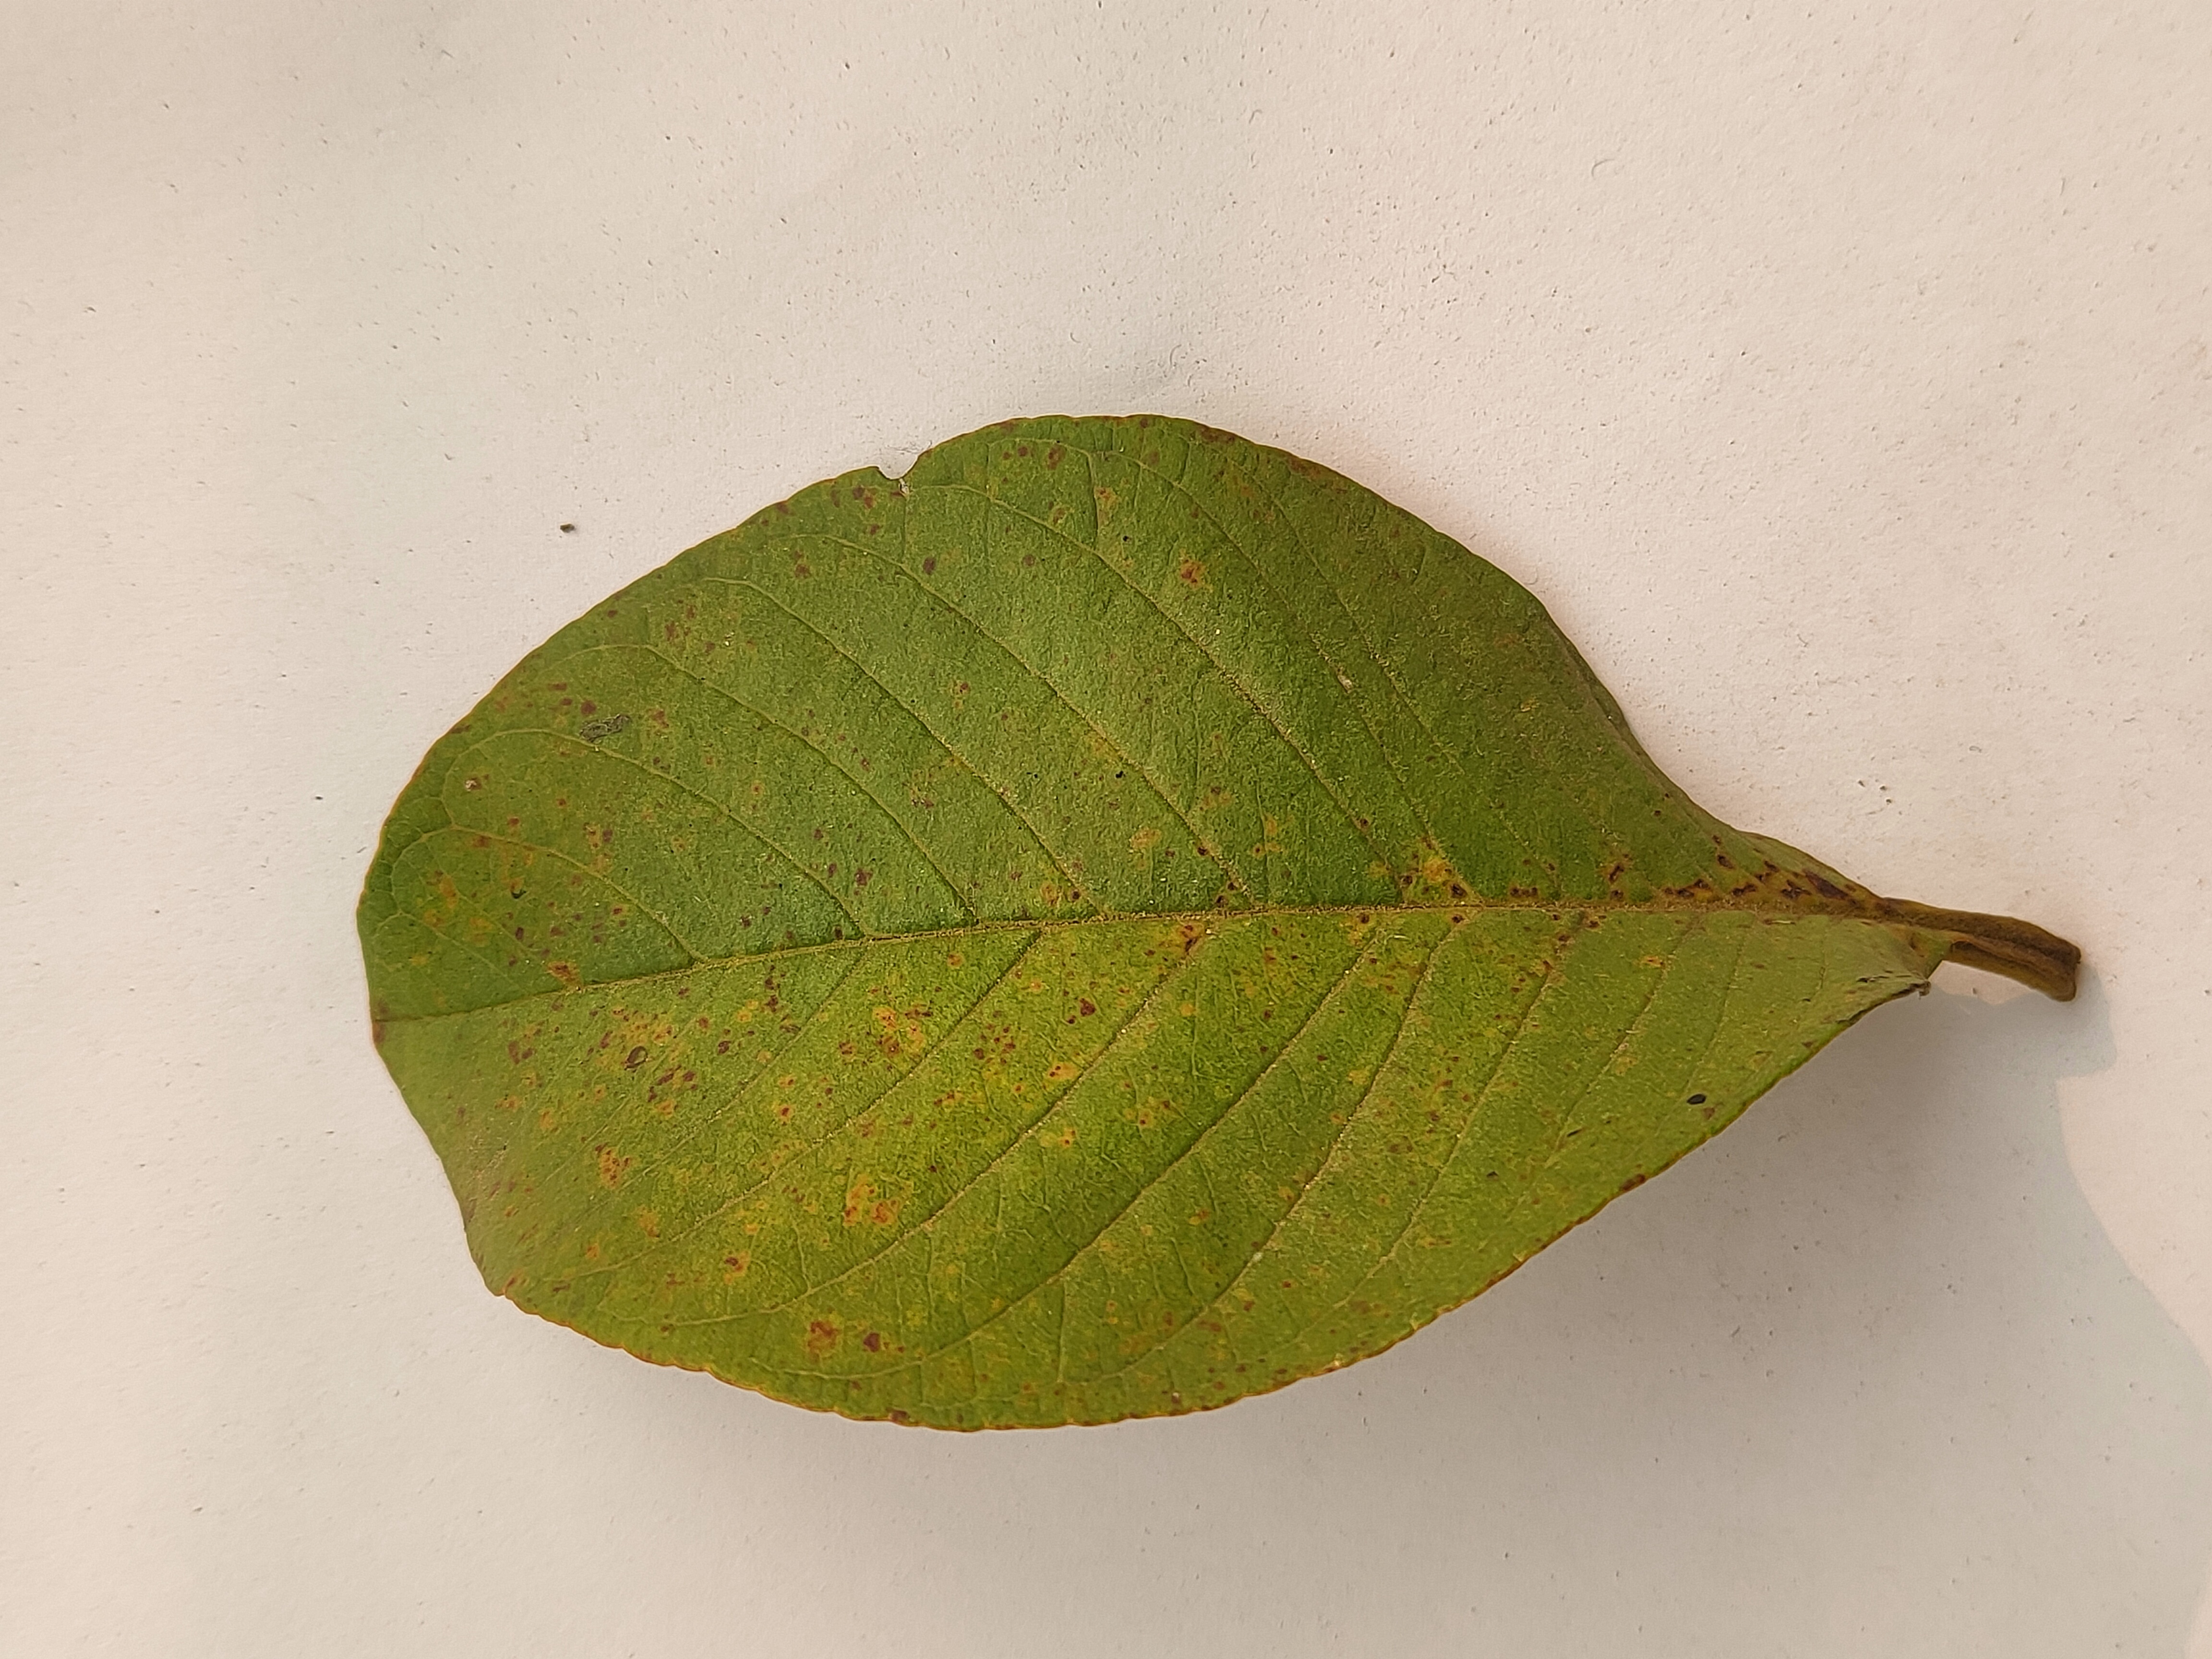
Leaf variety: Guava